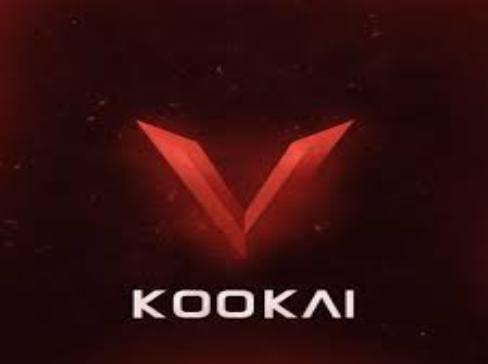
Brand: Kookai
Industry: Clothes